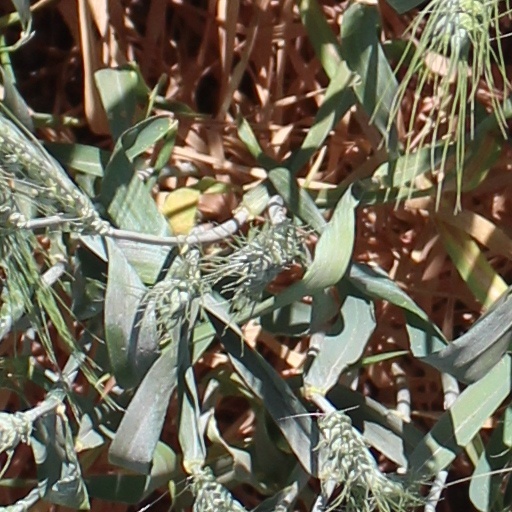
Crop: wheat